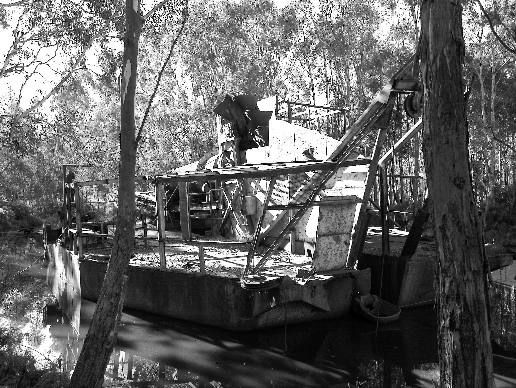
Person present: No